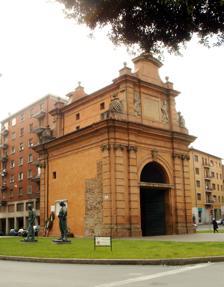
Building: Porta delle Lame, Bologna
Country: Italy
Year built: 1334
Gate of the former outer medieval walls of Bologna, Italy Porta delle Lame or Porta Lame was a gate or portal of the former outer medieval walls of the city of Bologna , Italy. It is located at the end of Via Lame, where it meets via Zanardi. Porta delle Lame Originally, a gate was built in the medieval walls in 1334, and had two drawbridges, one for carriages, and the other for pedestrians. The gate was rebuilt in 1677 in a Baroque style by the architect Agostino Barelli . The most recent restoration was 2007–2009. Surrounding the gate are bronze statues depicting partisans who fought at this site on November 7, 1944. 44°30′09″N 11°20′00″E / 44.50237°N 11.33329°E / 44.50237; 11.33329 References